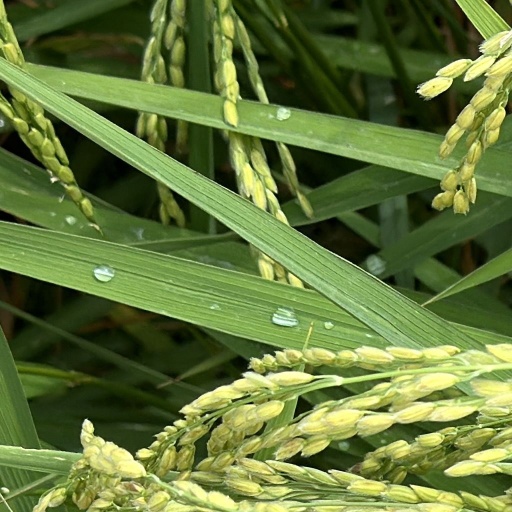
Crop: rice